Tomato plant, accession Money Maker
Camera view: horizontal (90 deg, fisheye); turntable rotation: 30 degrees
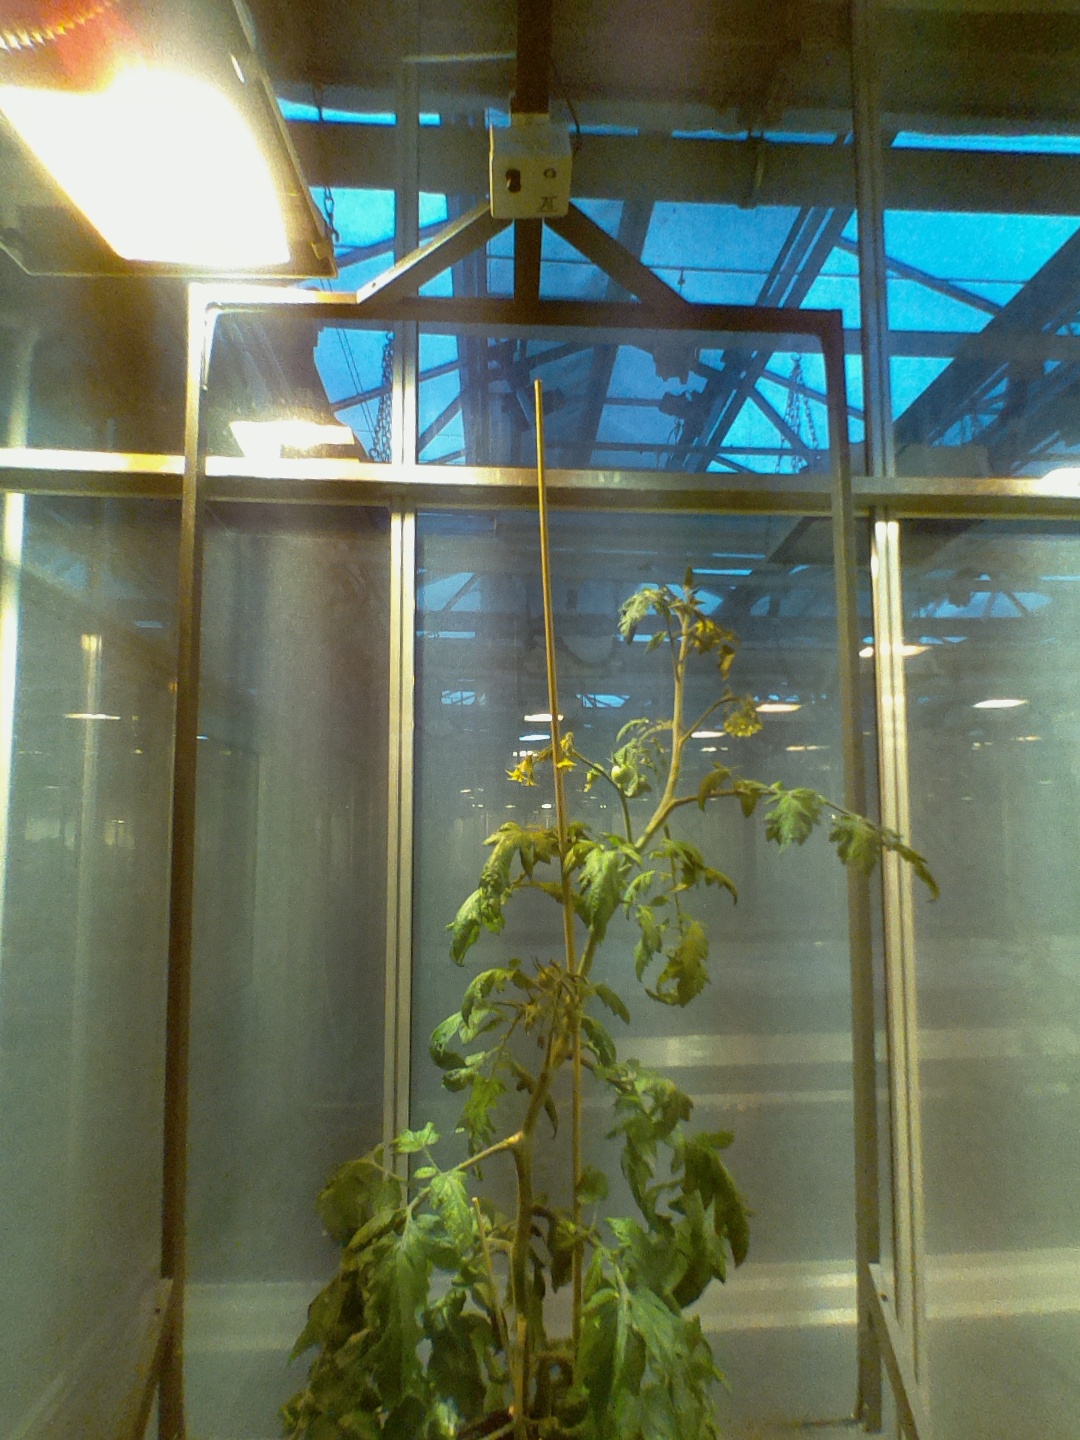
BBCH growth stage 71: 10%-20% of final fruit size